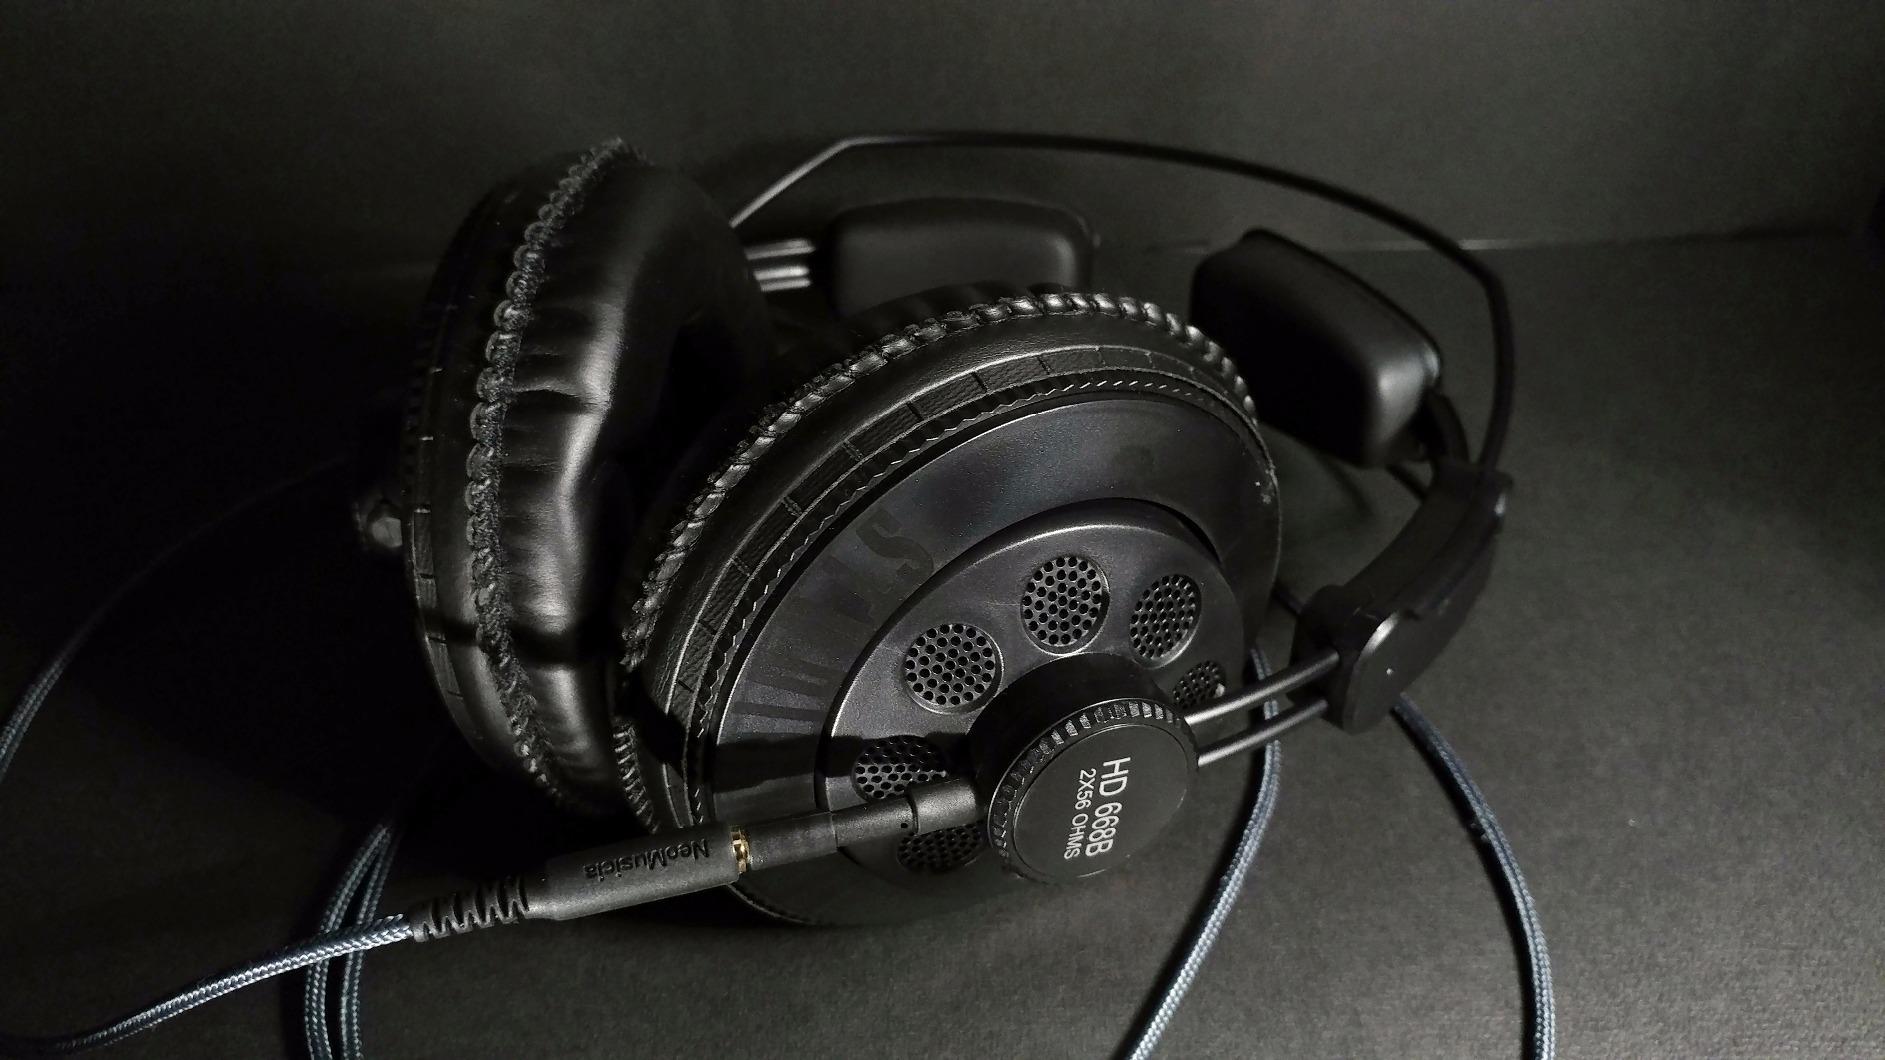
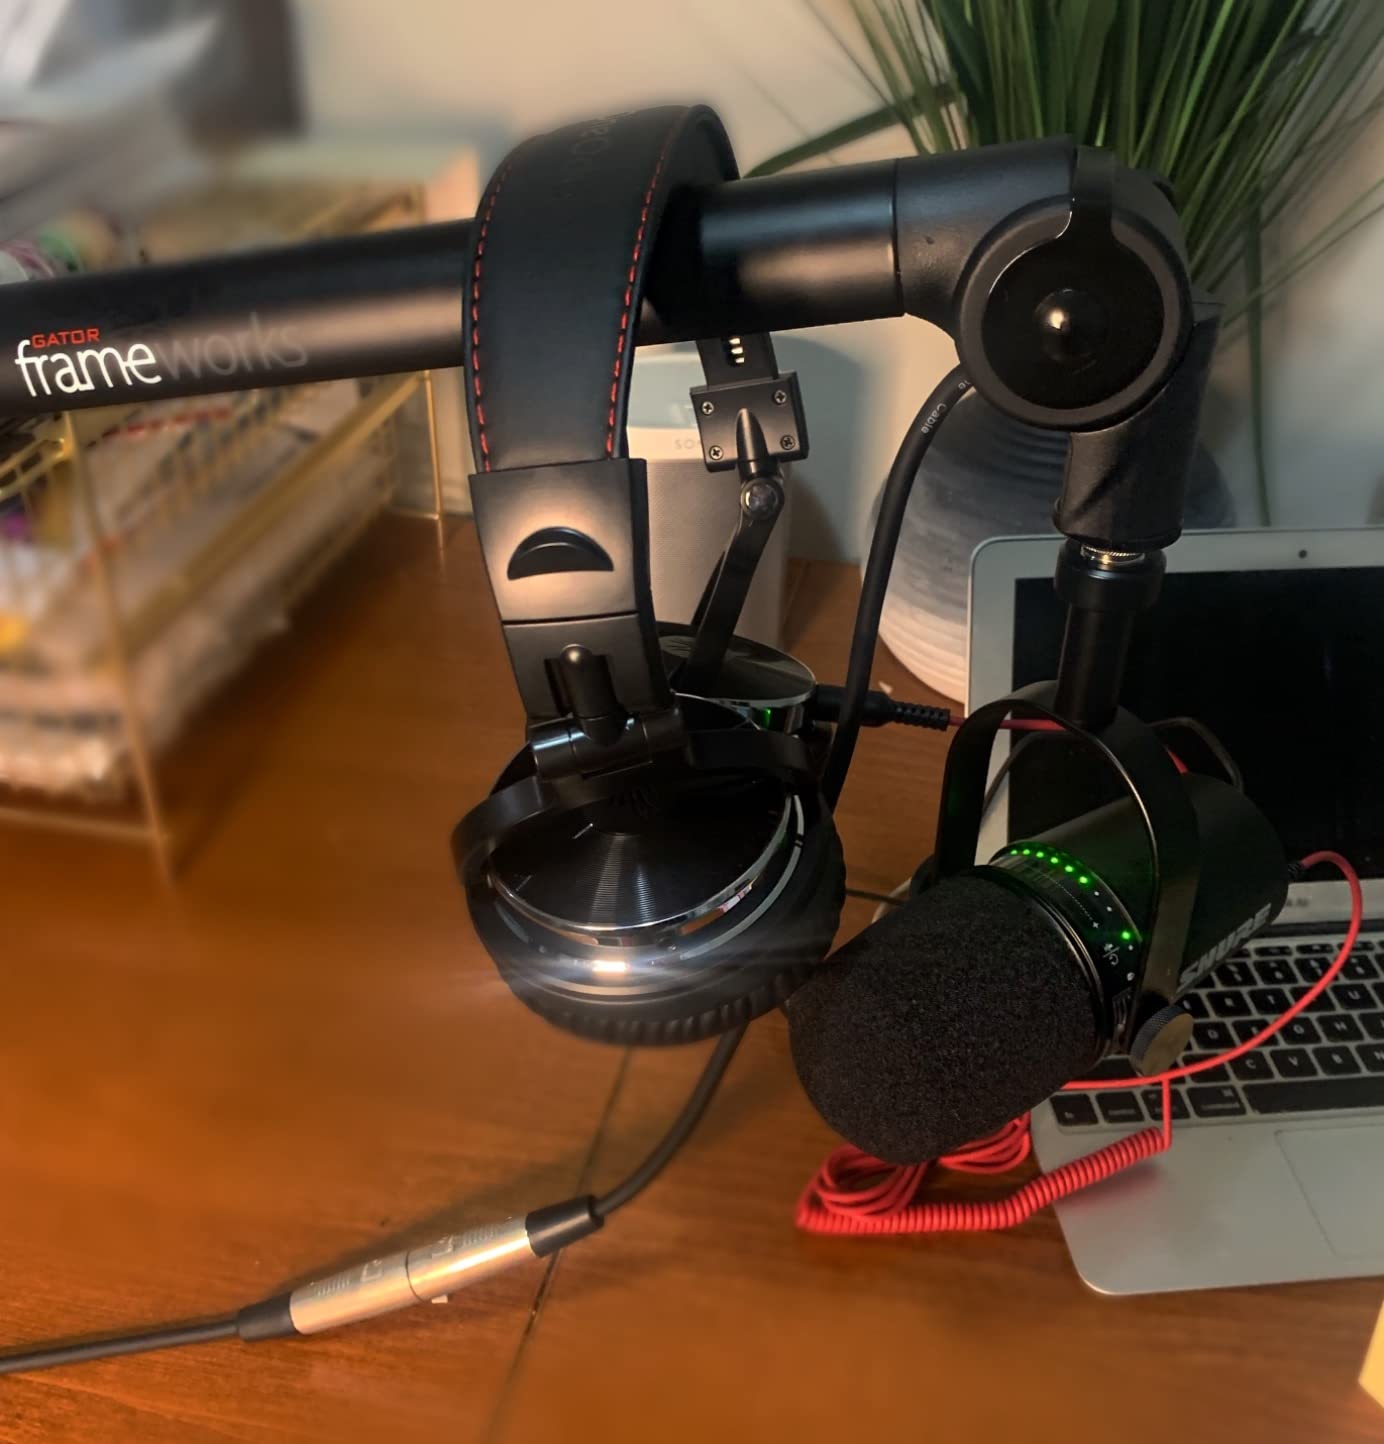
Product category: headphones
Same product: no